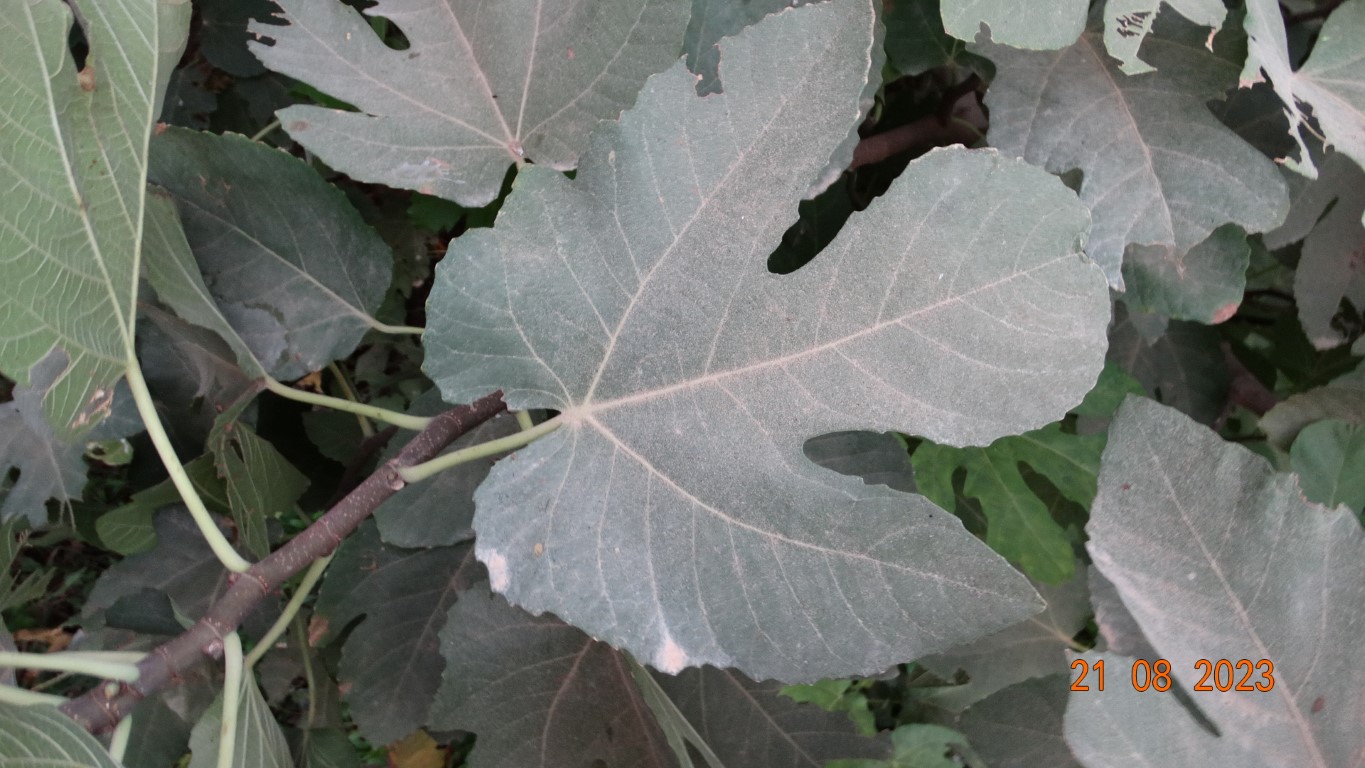
Label: infected